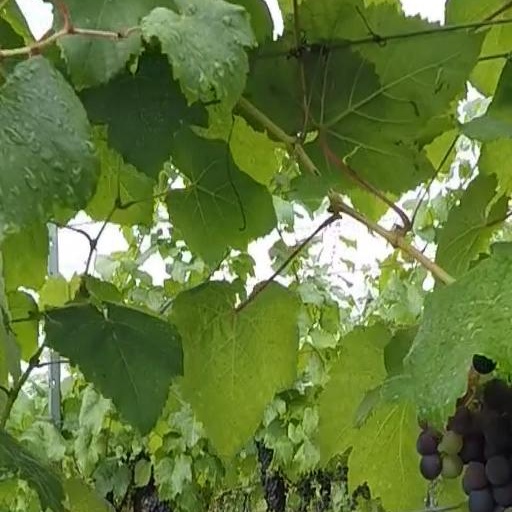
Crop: grape